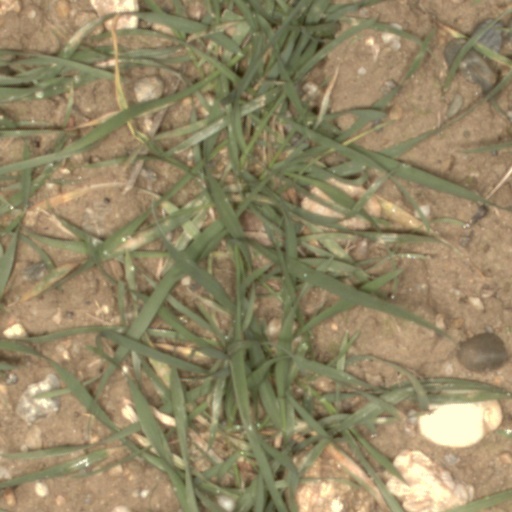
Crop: wheat